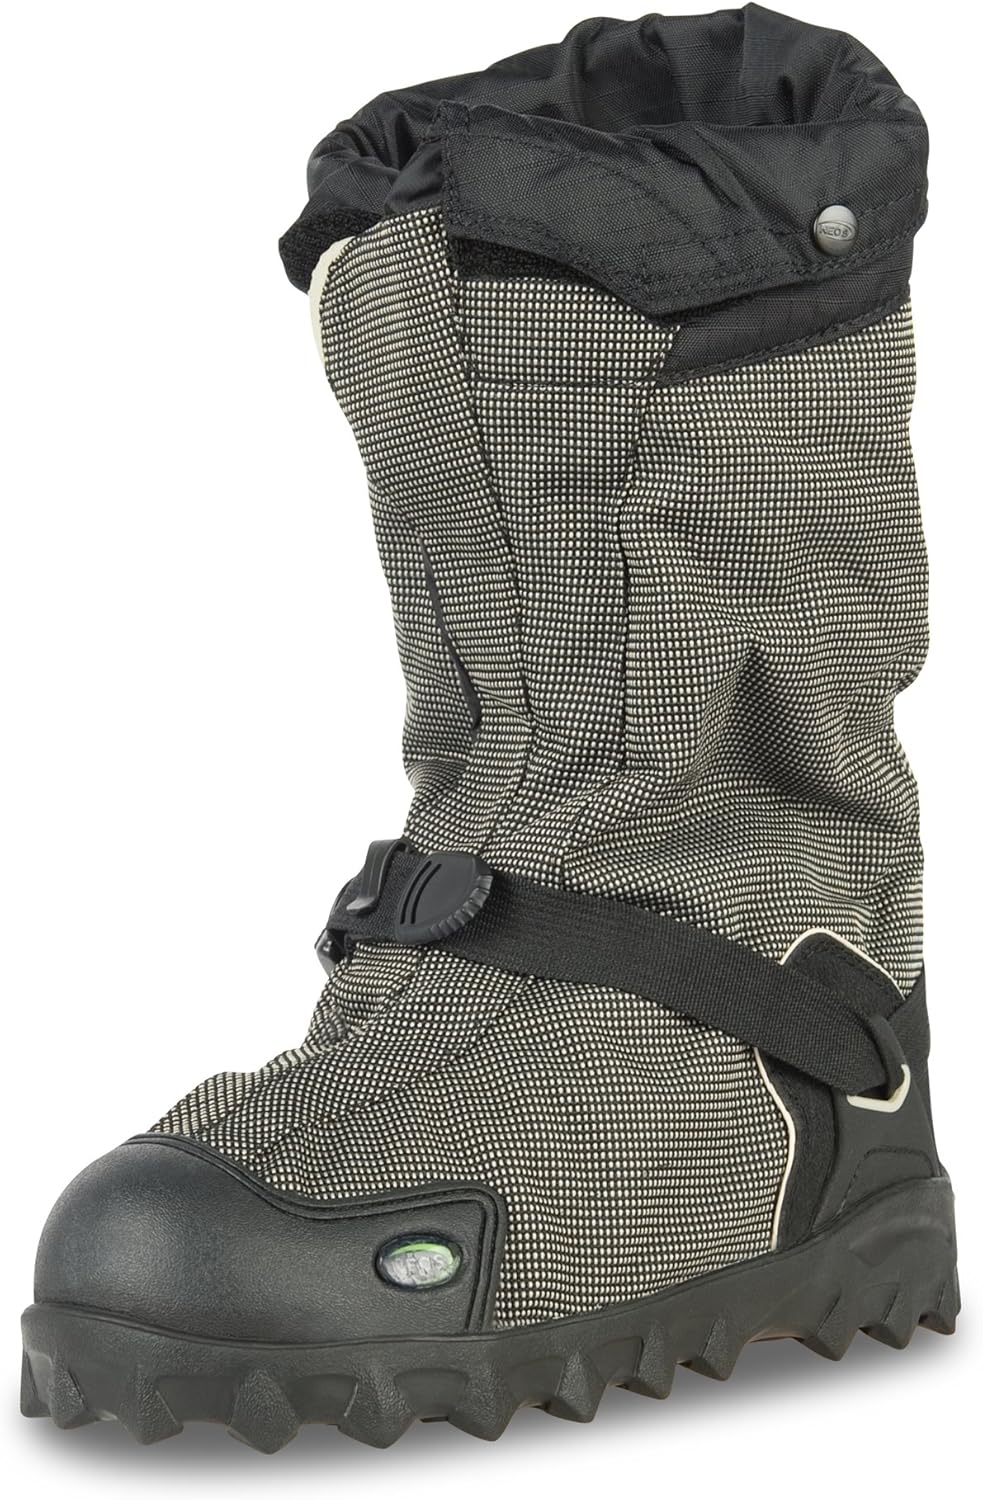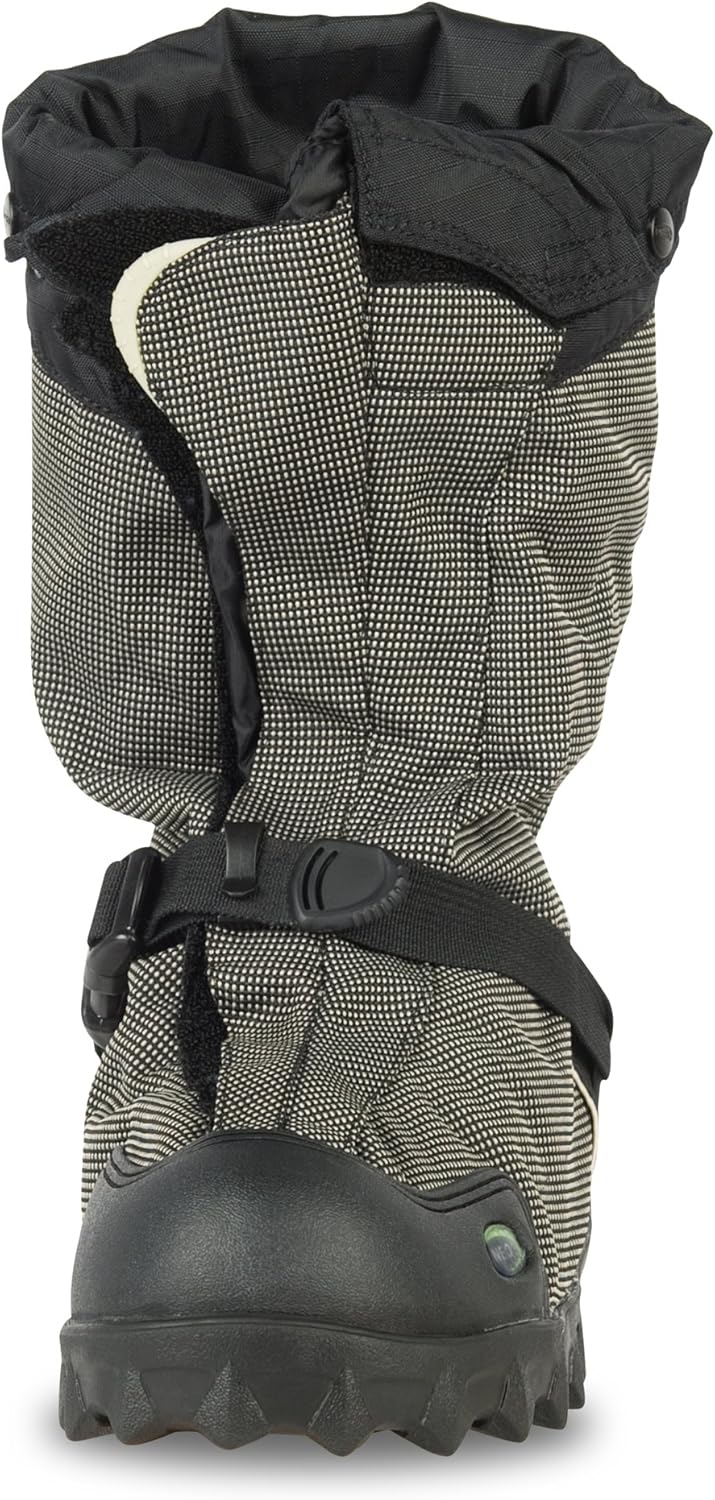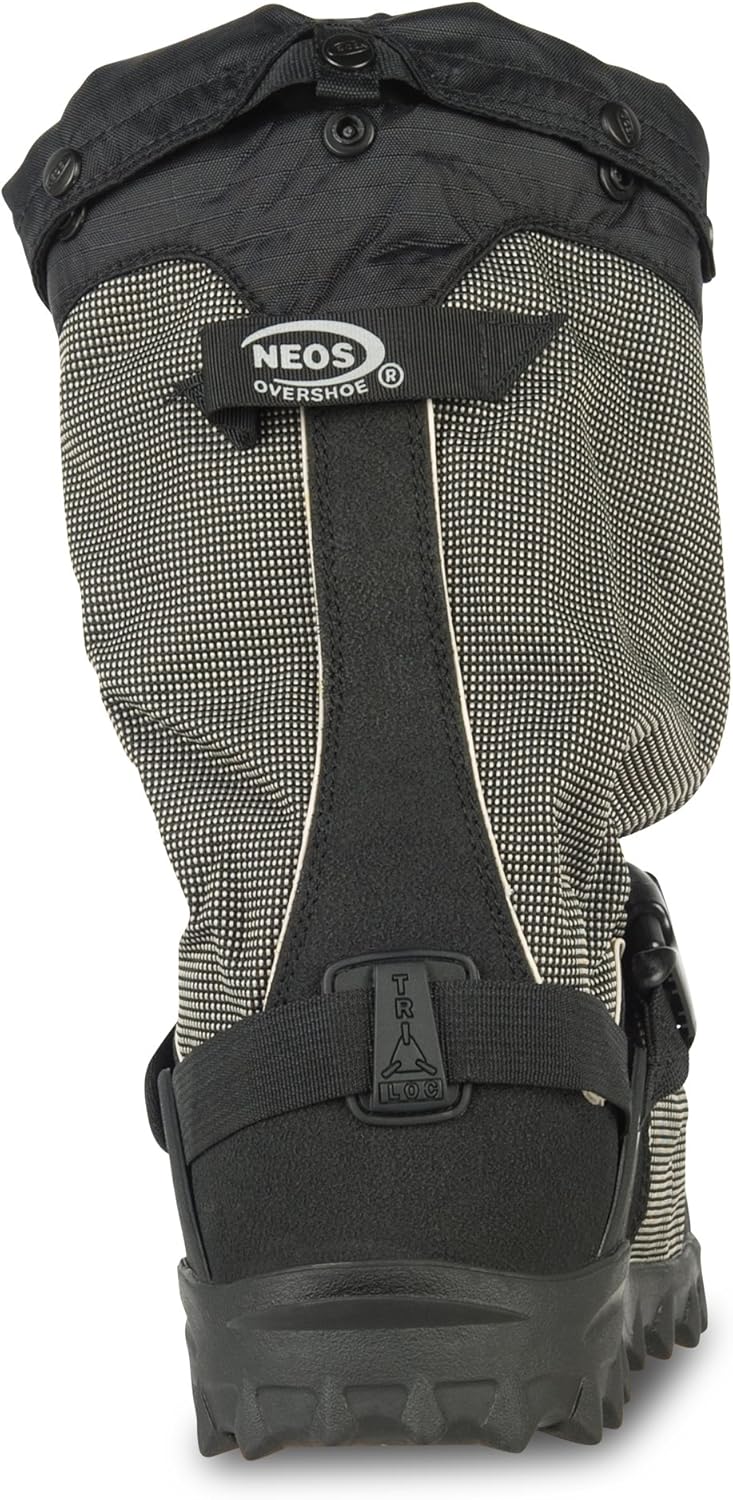
NEOS 15" Navigator 5 Expandable Waterproof Winter Overshoes (N5P3)
Category: Tools & Home Improvement
Images and descriptions will be available Spring 2012. Contact your Sales Representative for more information.
Features: Windproof and waterproof 840 woven polyester upper protects against water, snow, sleet, rain and wind gusts; lightweight design helps prevent foot and leg fatigue | Expandable gator increases boot height to 20 inches for added protection against snow and rain; compact for convenient storage; | 4 mm polyurethane foam insulation ensures warmth in extreme temperatures; adjustable hook-and-loop strap system ensures secure fit. Comfort rating of -29°C | Vibram Ninja outsole with deep tread ensures traction on snow, ice and rugged terrain; optional 10 mm removable EVA insole adds comfort (sold separately) | Recommended use: construction, transportation, utility, fish & game, oil and gas, farming and equestrian, outdoor general purpose